Ifigenia Martínez y Hernández

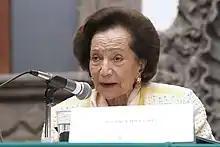
Ifigenia Martínez in 2019

Martínez was a member of the political coordination of the Broad Progressive Front legislative bloc. In 2008, during President Felipe Calderón's efforts to privatize Pemex, Martínez emerged as a prominent critic, forming part in López Obrador's National Movement in Defense of Oil.